Daily News Building

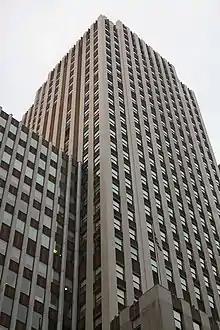

The building consists of three sections. The two original portions constitute an L-shaped structure with a 36-story tower facing both 41st and 42nd streets, as well as a printing plant on 41st Street. These sections have a combined frontage of on 42nd Street and a frontage of on 41st Street. On the northeastern portion of the plot, at the corner of 42nd Street and Second Avenue, is Harrison & Abramovitz's 18-story annex.